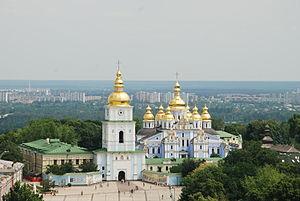
Michel, Mika'il en arabe, Mîkhâ'êl en hébreu, Quis ut Deus ? en latin, signifiant « Qui est comme Dieu ? », est un des sept archanges majeurs des religions abrahamiques.